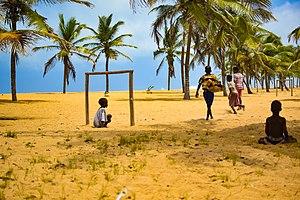
Les enfants n'ont pas besoin d'un vrai terrain de football avant de jouer au foot. S'ils trouvent une place où ils peuvent s'amuser, ils jouent. J'ai photographié ces enfants durant un jeu. This is an image with the theme ""Play"" from: Benin"